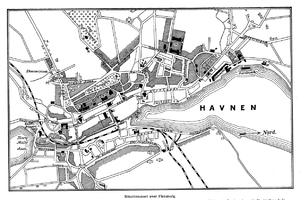
Nørregårdender
Nørregårdender ved Havnespidsen i Flensborg
Bykort over Flensborg by fra anden halvdel af 1800-tallet.
Nørregårdender eller Norderhofenden er en gade i den indre by i Flensborg. Gaden strækker sig over ca. 350 m. fra Skibbroplads til Rådhusgade, hvor den fortsætter som Søndergårdender.